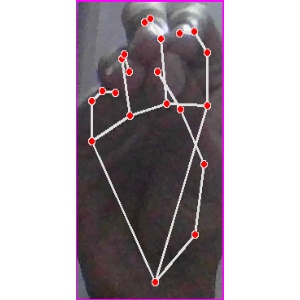
अक्षर: ङ